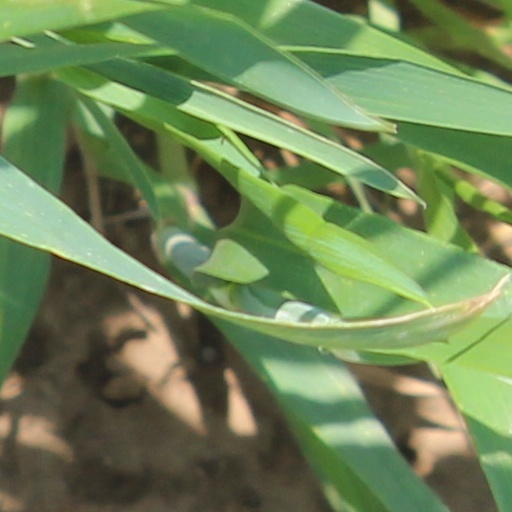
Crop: wheat